Pedimental sculptures in the United States

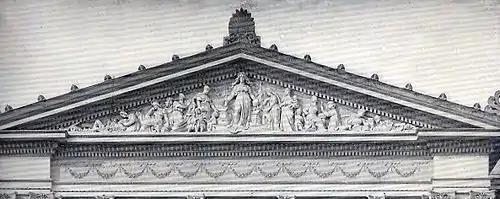
"Women's Building Pediment" (1893, destroyed), World's Columbian Exposition, Chicago, Illinois, by Alice Rideout

Pedimental sculptures are sculptures within the frame of a pediment on the exterior of a building, some examples of which can be found in the United States. Pedimental sculpture pose special challenges to sculptors: the triangular composition limits the choices for figures or ornament at the ends, and the sculpture must be designed to be viewed both from below and from a distance.